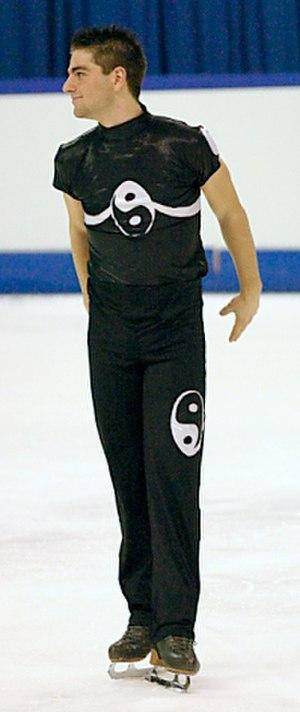
Yannick Ponsero est un patineur artistique français, qui a été champion de France en 2009. Très compétent techniquement et ayant une excellente qualité de patinage, Yannick Ponsero a manqué de fiabilité lors des grandes compétitions en raison de sa trop forte émotivité.